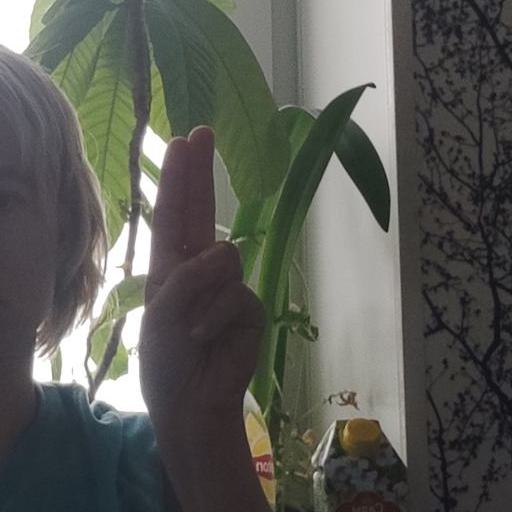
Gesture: two_up